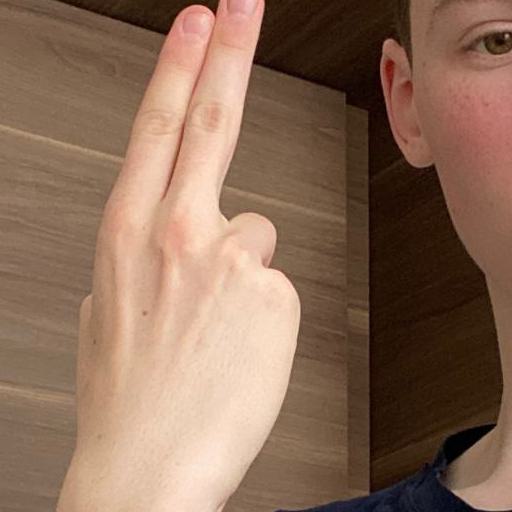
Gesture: two_up_inverted